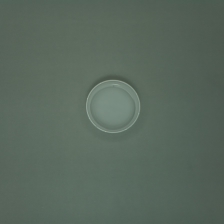
Color: white/transparent
Cap type: standard cap